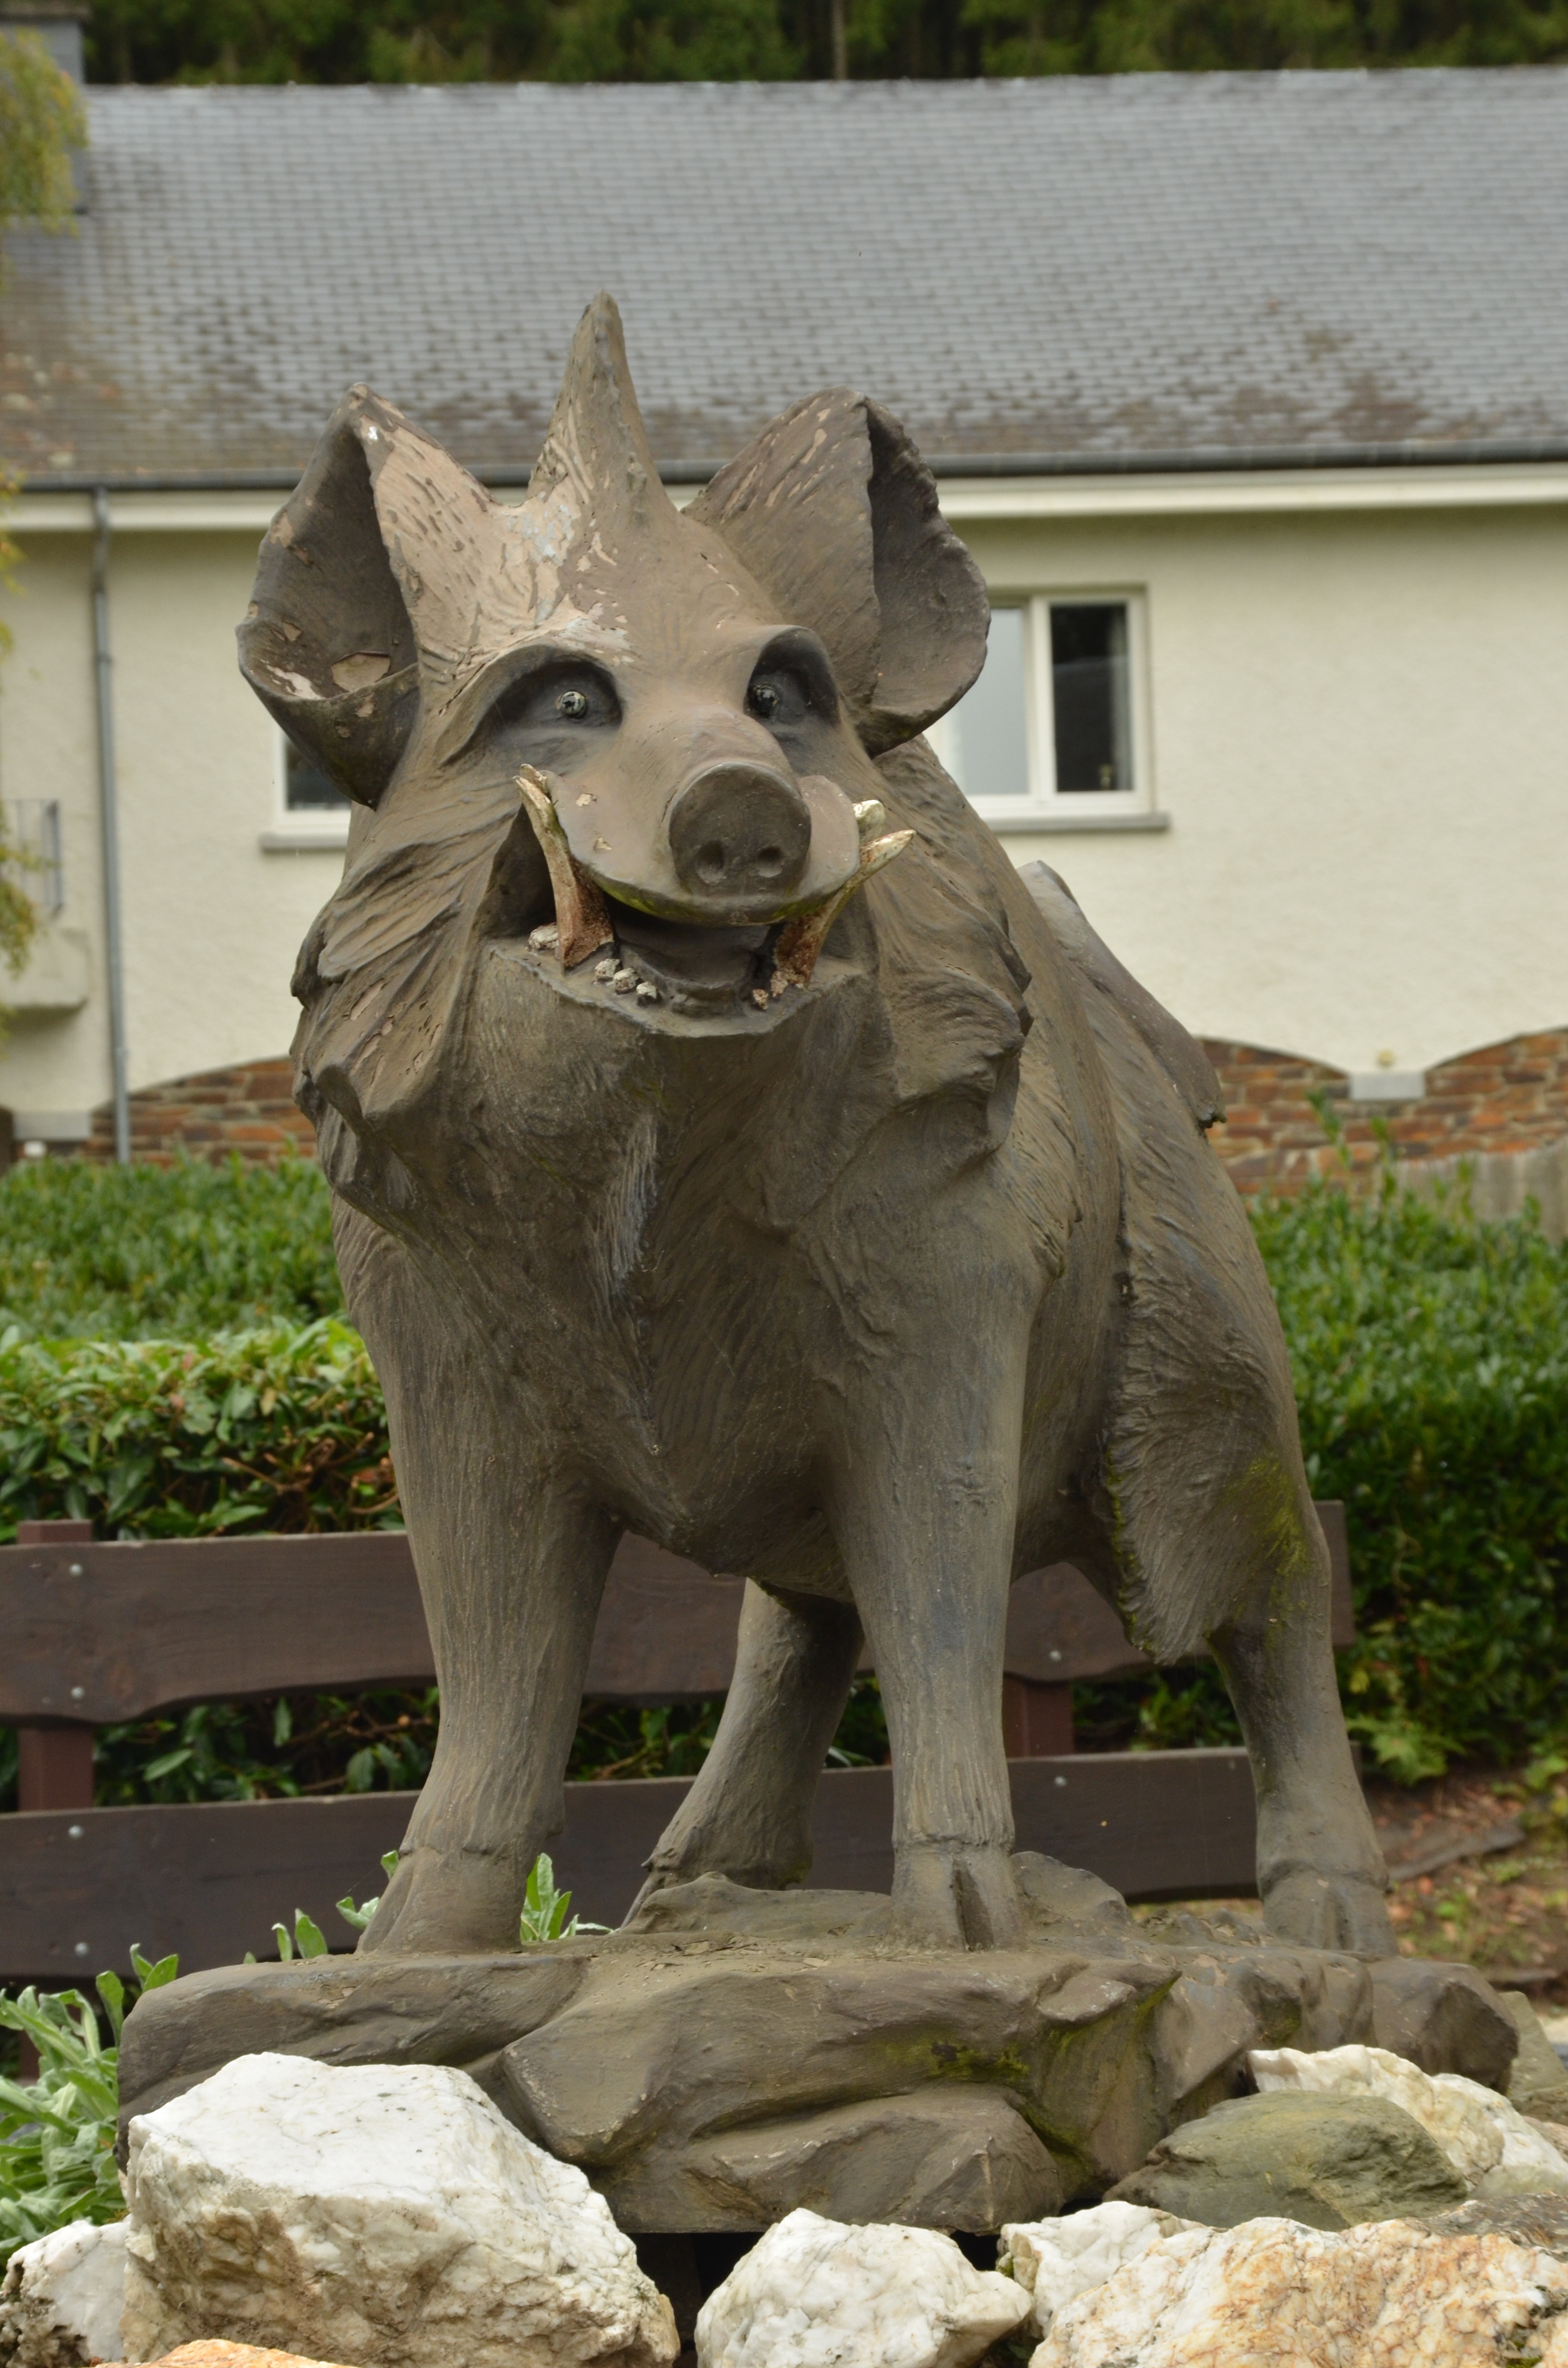
monument, wildlife, statue, zoo, lion, belgium, hog, sculpture, art, brass, image, carving, ardennes, wild boar